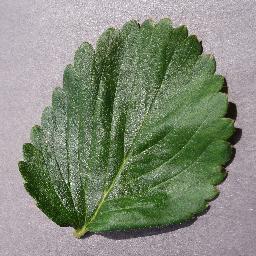
Label: Strawberry___healthy